Linda Cristal

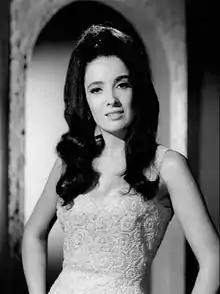
Cristal as Victoria Cannon in "The High Chaparral" (1967)

Marta Victoria Moya Peggo Burges (24 February 1931 – 27 June 2020), known professionally as Linda Cristal, was an Argentine–American actress. She appeared in a number of Western films during the 1950s, before winning a Golden Globe Award for her performance in the 1958 comedy film "The Perfect Furlough".